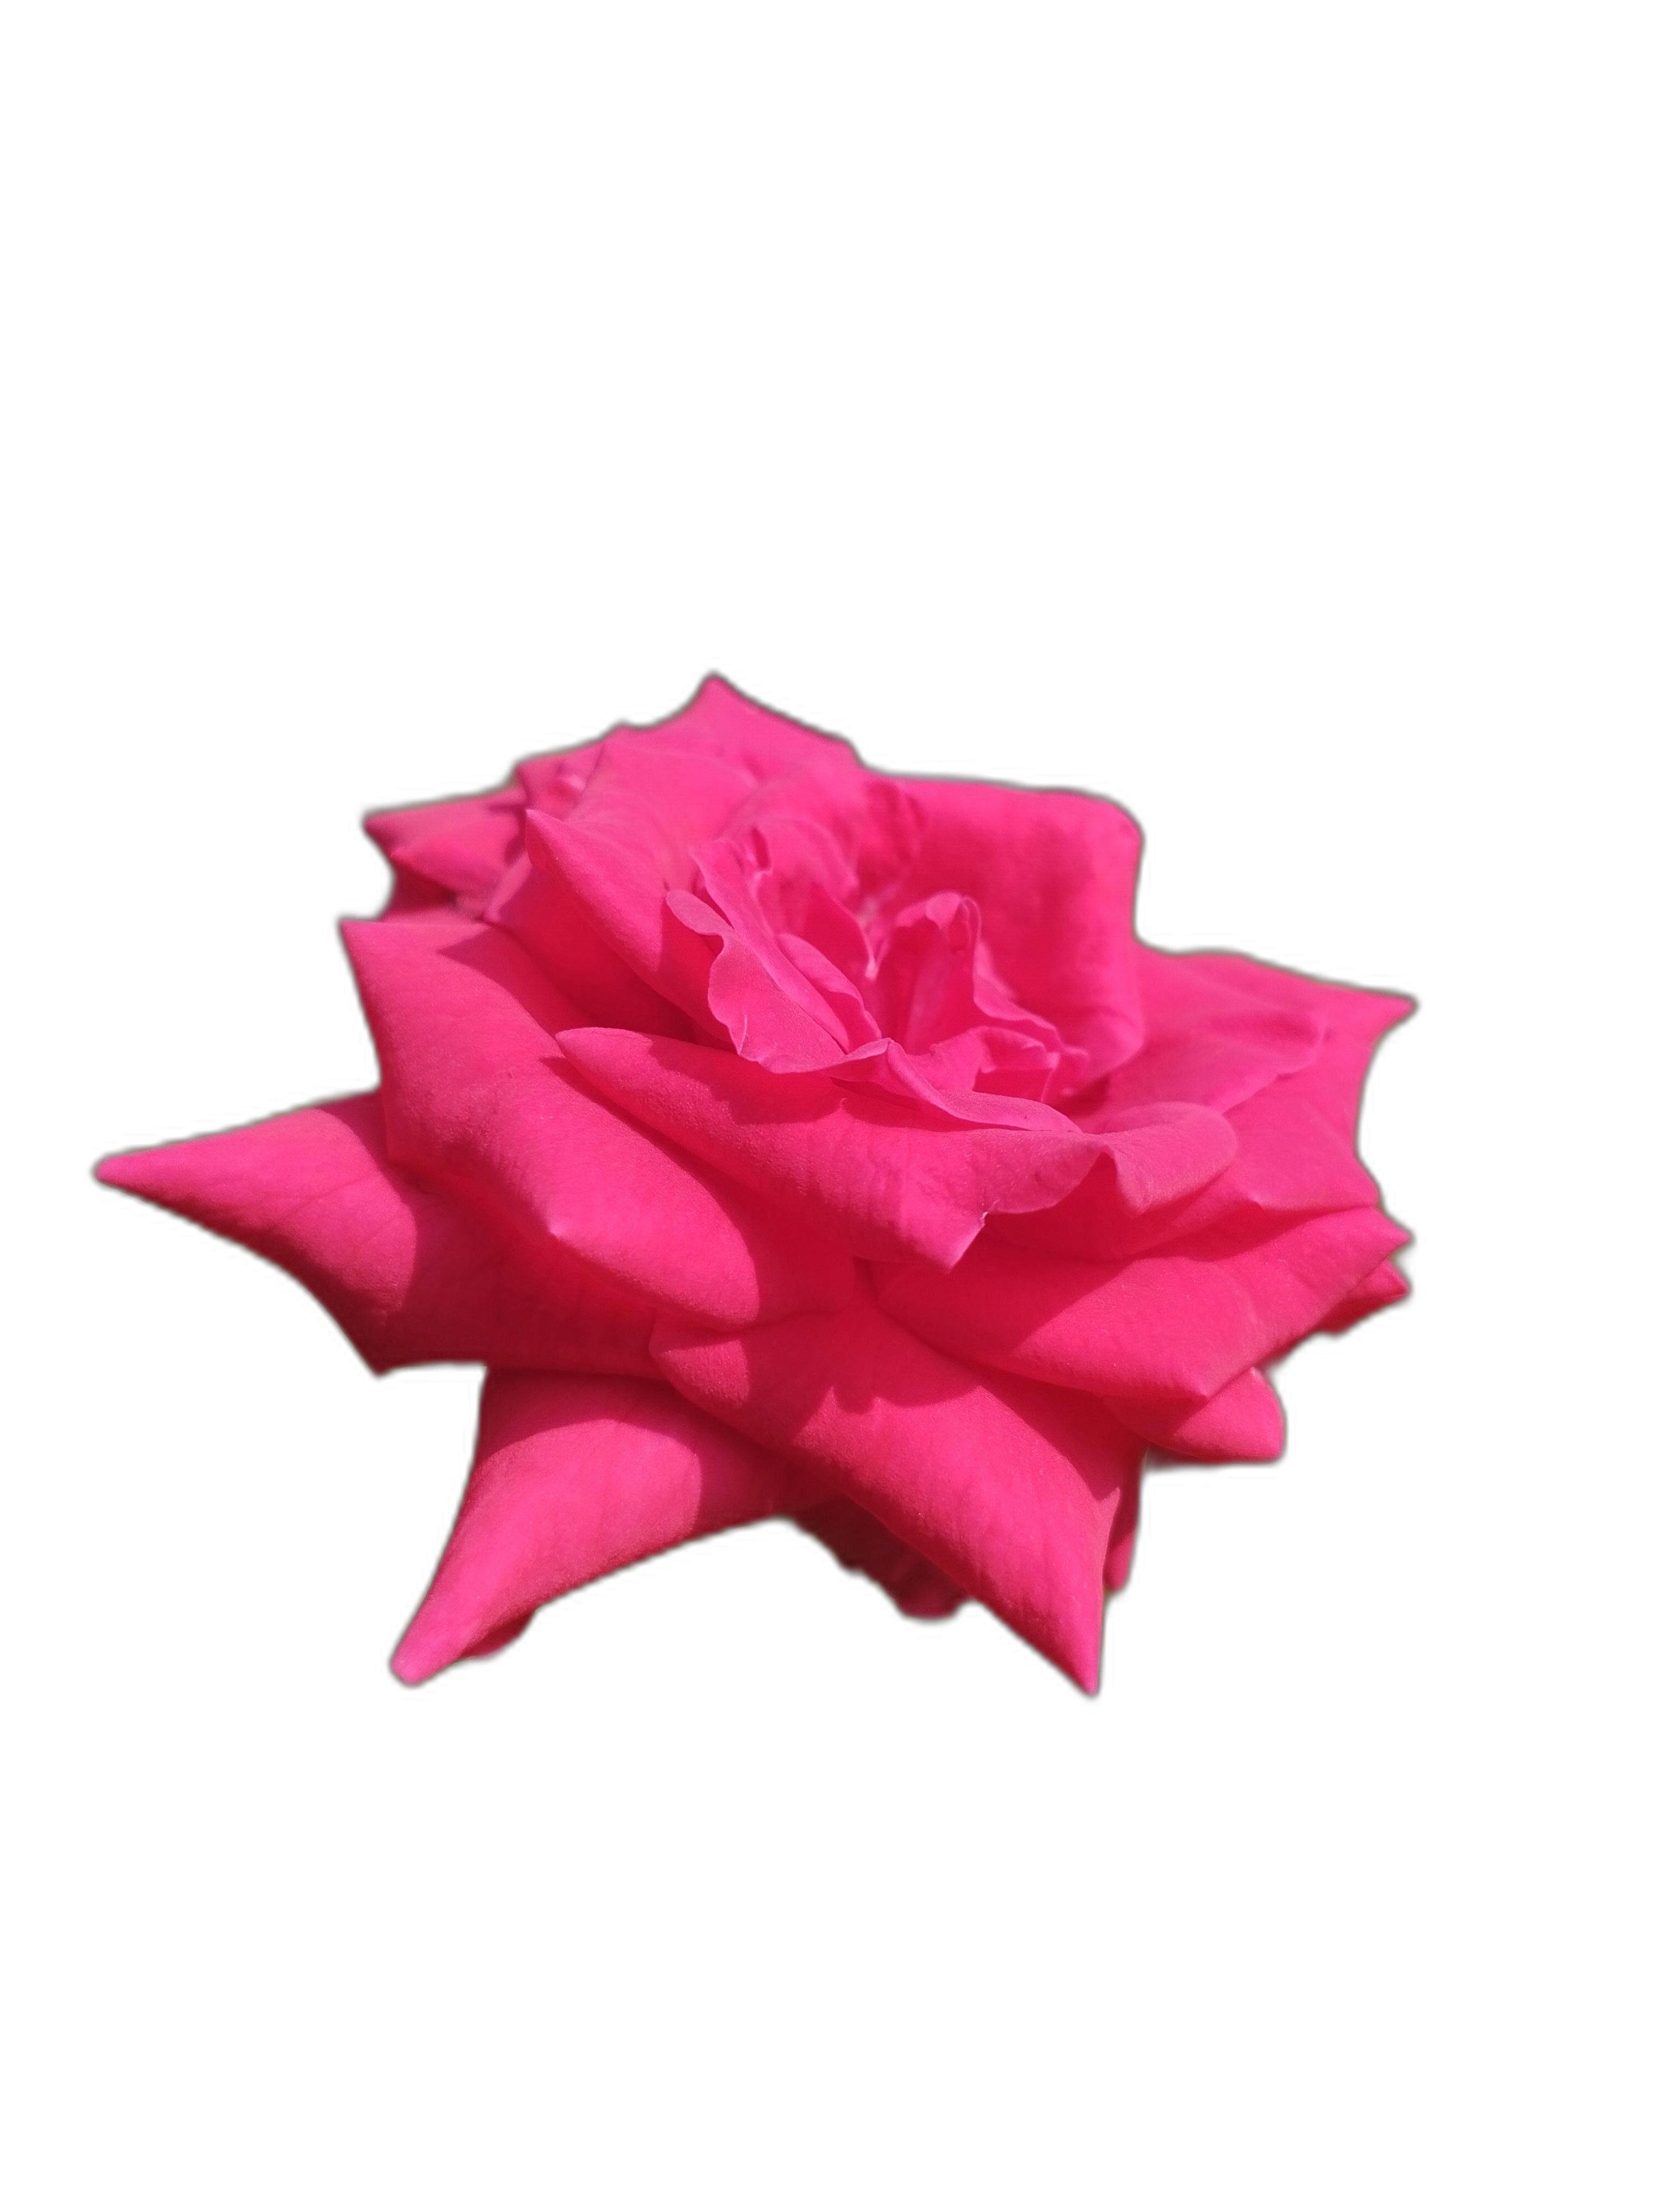
Label: Rose